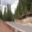
Label: road